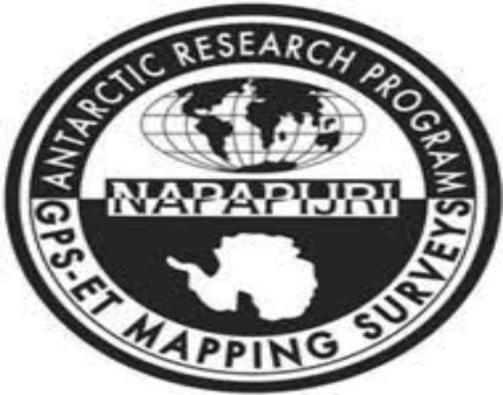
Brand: napapijri
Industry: Clothes